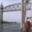
Label: bridge